Alianza F.C. (El Salvador)

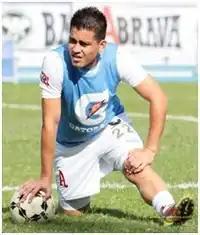
Rodolfo Zelaya is Alianza's record goalscorer with 172 goals.

Ramiro Carballo holds the record for most Alianza appearances, having played 442 first-team matches from